Michealene Risley

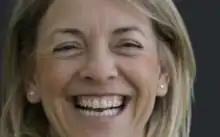

Michealene Cristini Risley is a best selling Author, writer, director and human rights activist. She ran for the Americans Elect nomination for President of the United States in 2012. She is currently CEO and Co-Founder of Imbibe Lifestyles, a series of high quality pillows in the consumer products wellness space.